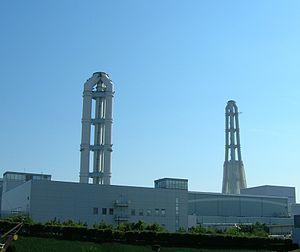
Le secteur de l'énergie au Japon est l'un des plus importants au monde ; le Japon est un pays très densément peuplé et d'un niveau de vie élevé, donc assez gros consommateur d'énergie : la consommation d'énergie primaire par habitant était de 3,41 tep au Japon en 2017, supérieure de 83 % à la moyenne mondiale, mais inférieure de 48 % à celle des États-Unis.
La centrale thermique de Kawagoe est une centrale thermique située à Kawagoe, dans la préfecture de Mie au Japon.